Rita Bouboulidi

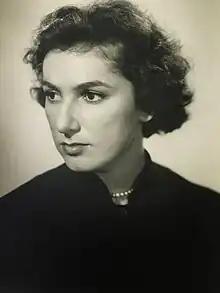
Rita Bouboulidi

Bouboulidi was born in Volos, Greece on 6 July 1926. She started her musical studies at age 5 playing the violin but turned to the piano a year later. At age 8 her family moved to Athens. She graduated in 1944 from the Athens Conservatory of Music and the Classical Lyceum. For the two years after graduating from the Conservatory she studied privately with the composer Dimitrios Levidis and the composer and pianist Loris Margaritas. Before leaving Greece, she made her debut with the State Orchestra in Athens. In 1947 she was awarded a scholarship from the French government that allowed her to continue her studies at the Conservatoire de Paris for five years. Her teachers included Lazare Lévy, Simone Plé-Caussade, Marguerite Long and Nadia Boulanger. While a student at the Paris Conservatory she won the Première Medaille at the Geneva International Piano Competition. From 1950 to 1954 she participated in master classes and studied privately with Edwin Fischer in Switzerland. She also studied with Paolo Denza, a pupil of Ferruccio Busoni, in Italy. She remained in Paris for eighteen years. In 1970 she became an assistant professor of piano at Westminster Choir College in Princeton, New Jersey. She accepted a position as artist-in residence at the college in 1971, a position she held for four years. At that time, she and her husband moved from Paris to New York City. In the 1980’s and 90’s she was an adjunct professor of piano at the Conservatory of Music at Brooklyn College.Throughout her career she taught privately and gave master classes in connection with her performances and at various universities. In 2003 she returned to Europe living in Brussels until her death on 31 December 2014, at the age of 88.